Young Man of Arévalo

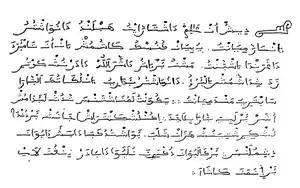
A passage from the Young Man's work. It is in Spanish written with Arabic script ("aljamiado").

The Young Man of Arévalo was a Morisco crypto-Muslim author from Arévalo, Castile, who was the most productive known Islamic author in Spain during the period after the forced conversion of Muslims there. He traveled widely across Spain to visit crypto-Muslim communities and wrote several works about Islam which includes accounts from his travels. His real identity and dates of birth and death are unknown, but most of his travels took place in the first half of the sixteenth century.